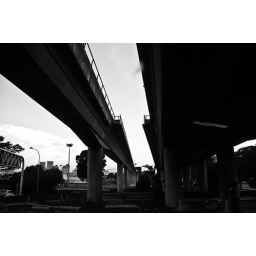
train tracks in the sky